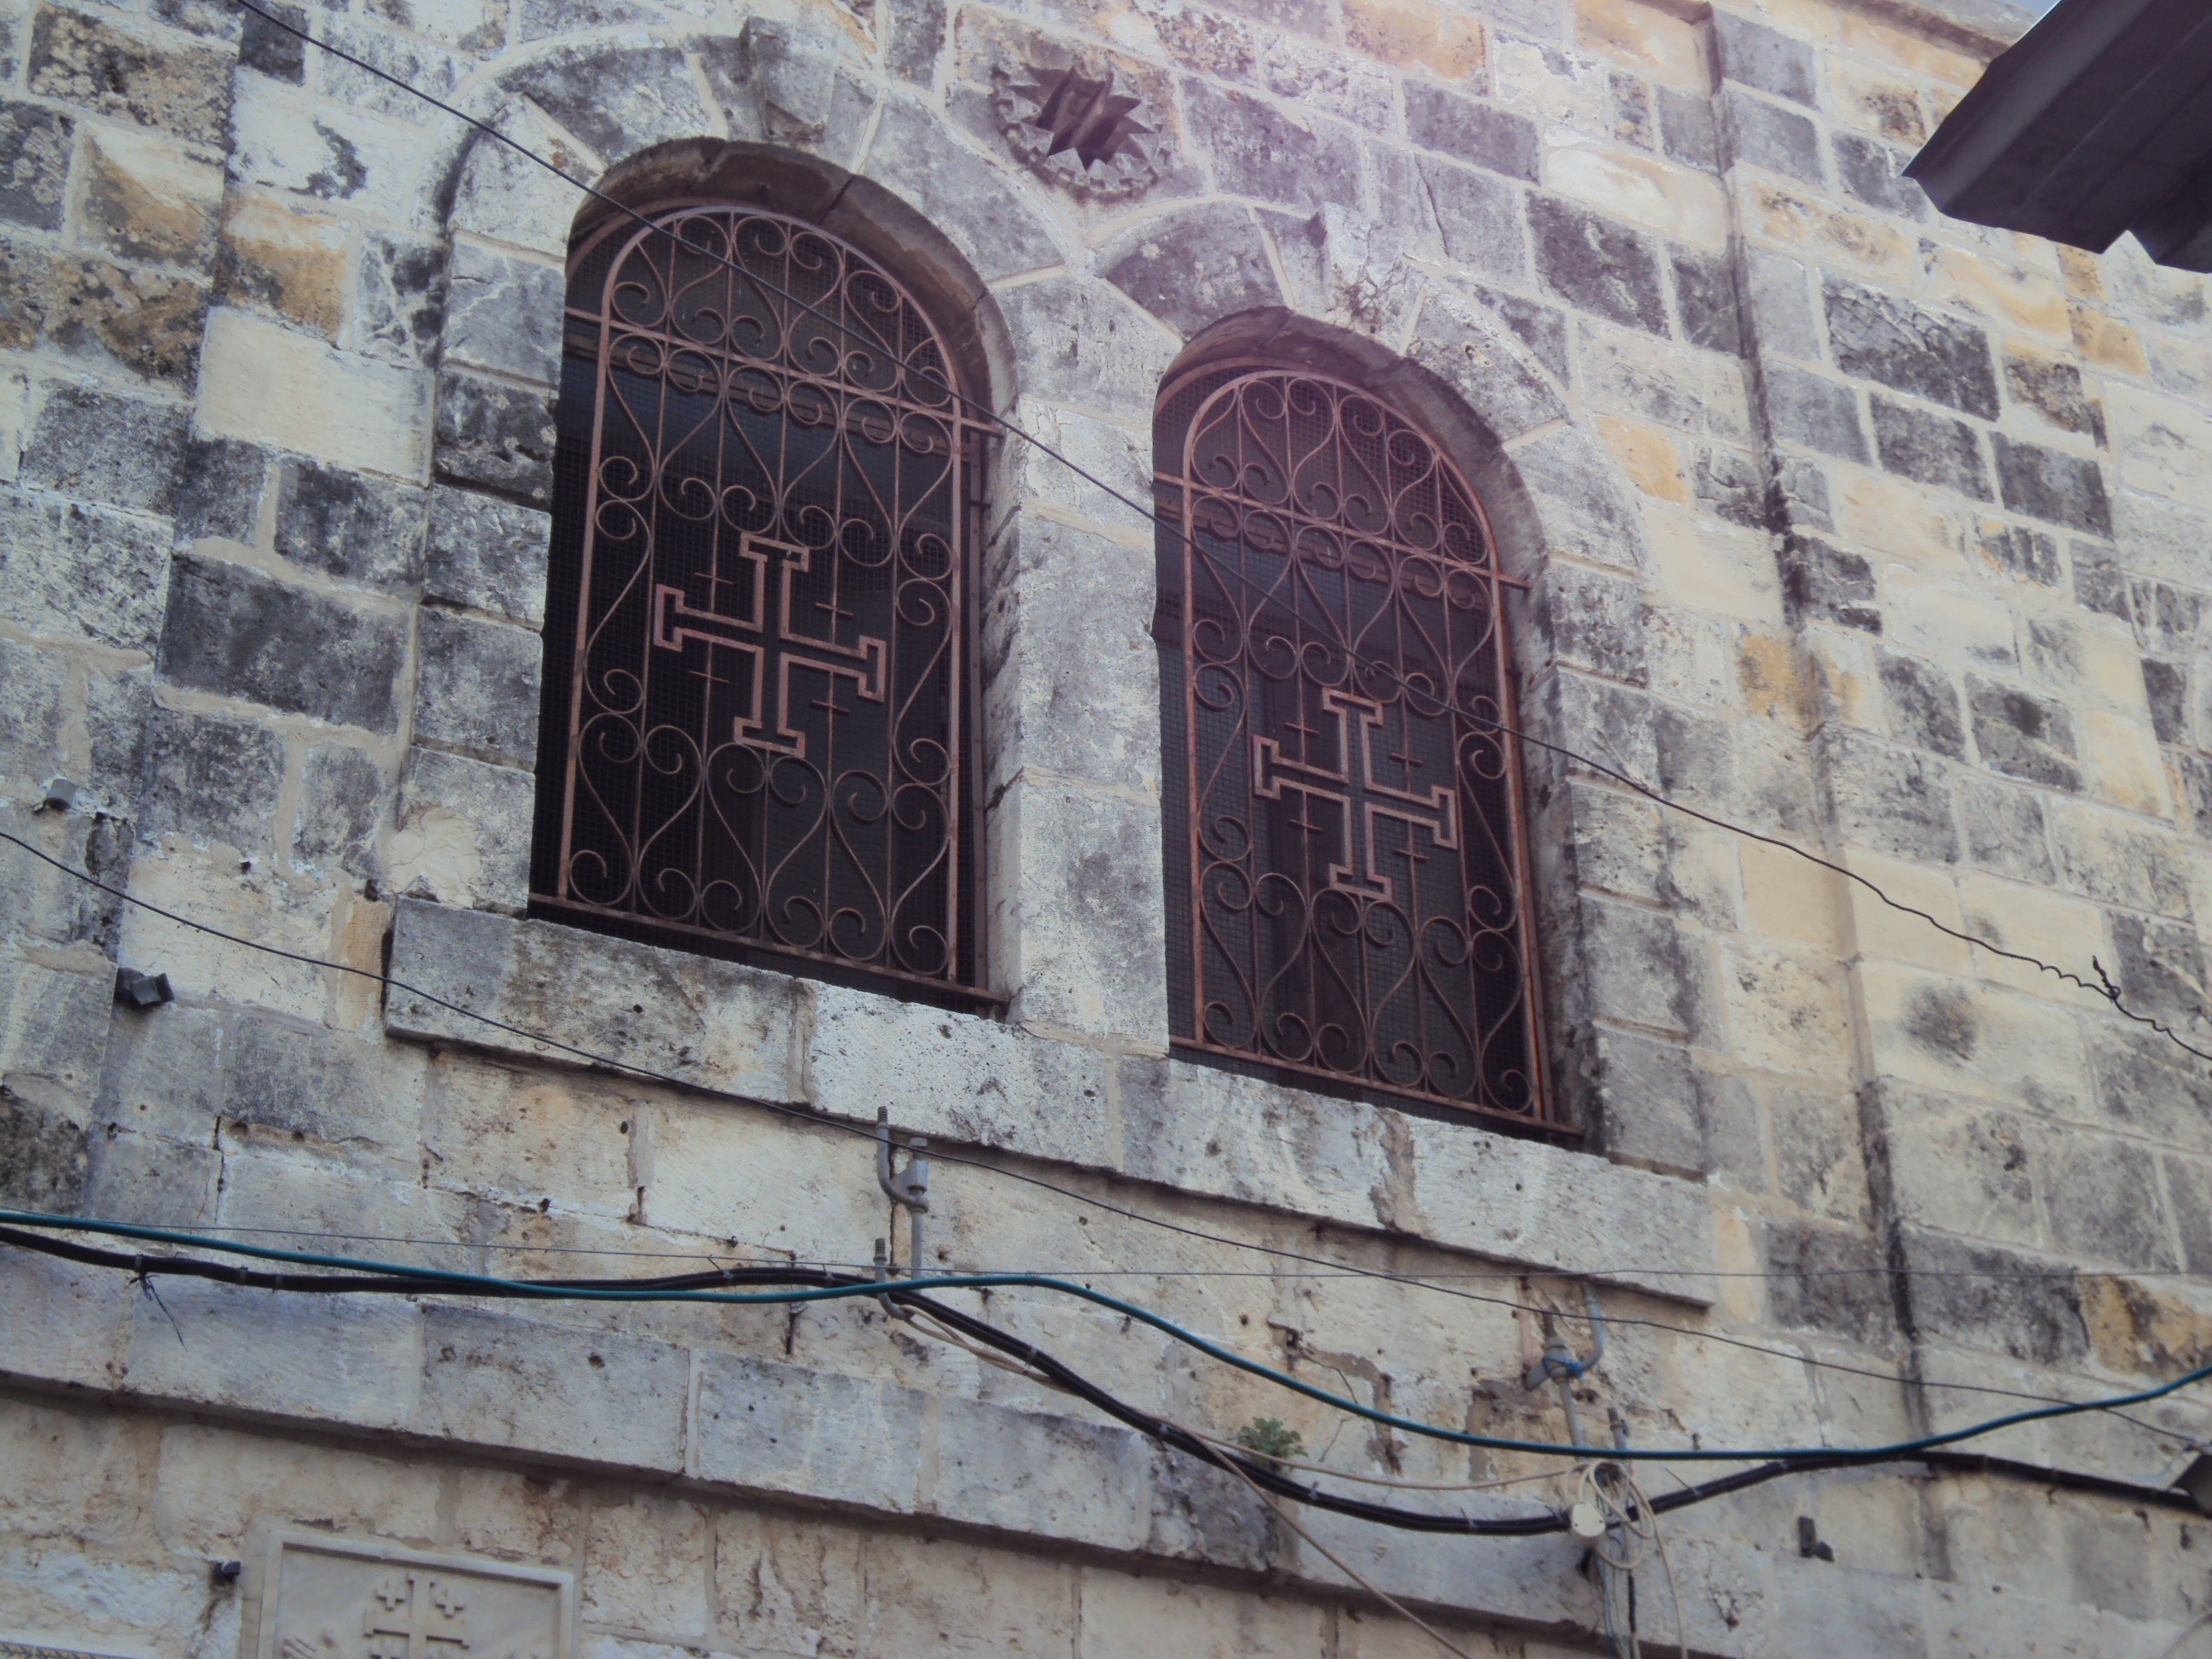
architecture, window, wall, facade, church, art, faith, synagogue, god, jerusalem, israel, holy land, urban area, ancient history